Bairnsdale

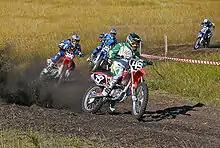
Motocross racing in Bairnsdale

The Bairnsdale cemetery is now located off Forge Creek road opposite the race course. Its original location was situated at punt flat, now the site of the Mitchell Gardens Holiday Park beside the river. A plaque in acknowledgement of the site is located at the south-east corner of the Caravan Park. As a result of the major flooding in 1870 the site experienced erosion and reports were made that remains were washed downstream. Peter Moroney, Shire Secretary at the time, instructed William Jefferson to retrieve the remains and they were re-interred at the present cemetery.